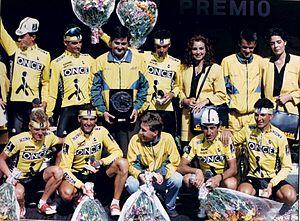
La 46ᵉ édition du Tour d'Espagne s'est déroulée du 29 avril au 19 mai 1991, entre Merida et Madrid. Elle a été remportée par Melchor Mauri à une vitesse moyenne de 38,797 km/h. Elle comptait 21 étapes et 3 213 km.